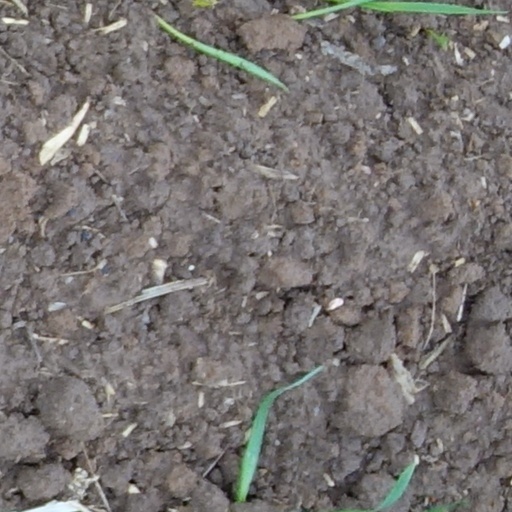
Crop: wheat